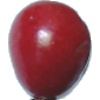
Label: Cherry 2